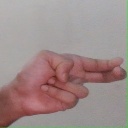
अक्षर: ह